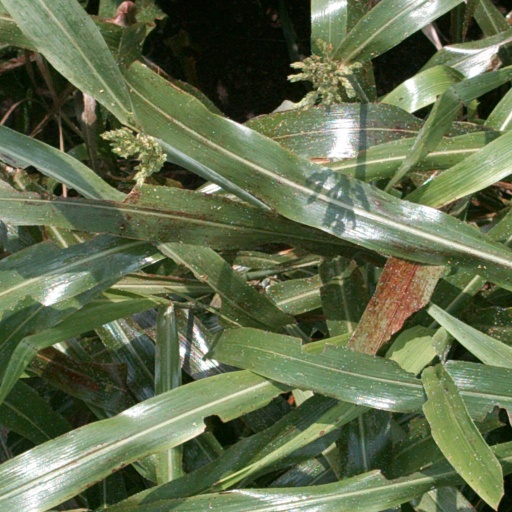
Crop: sorghum